Henri-Pierre Roché

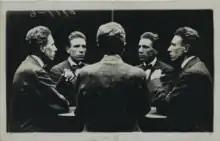
Henri-Pierre Roché (multiple portrait), 1917

Henri-Pierre Roché (28 May 1879 – 9 April 1959) was a French author who was involved with the artistic avant-garde in Paris and the Dada movement.